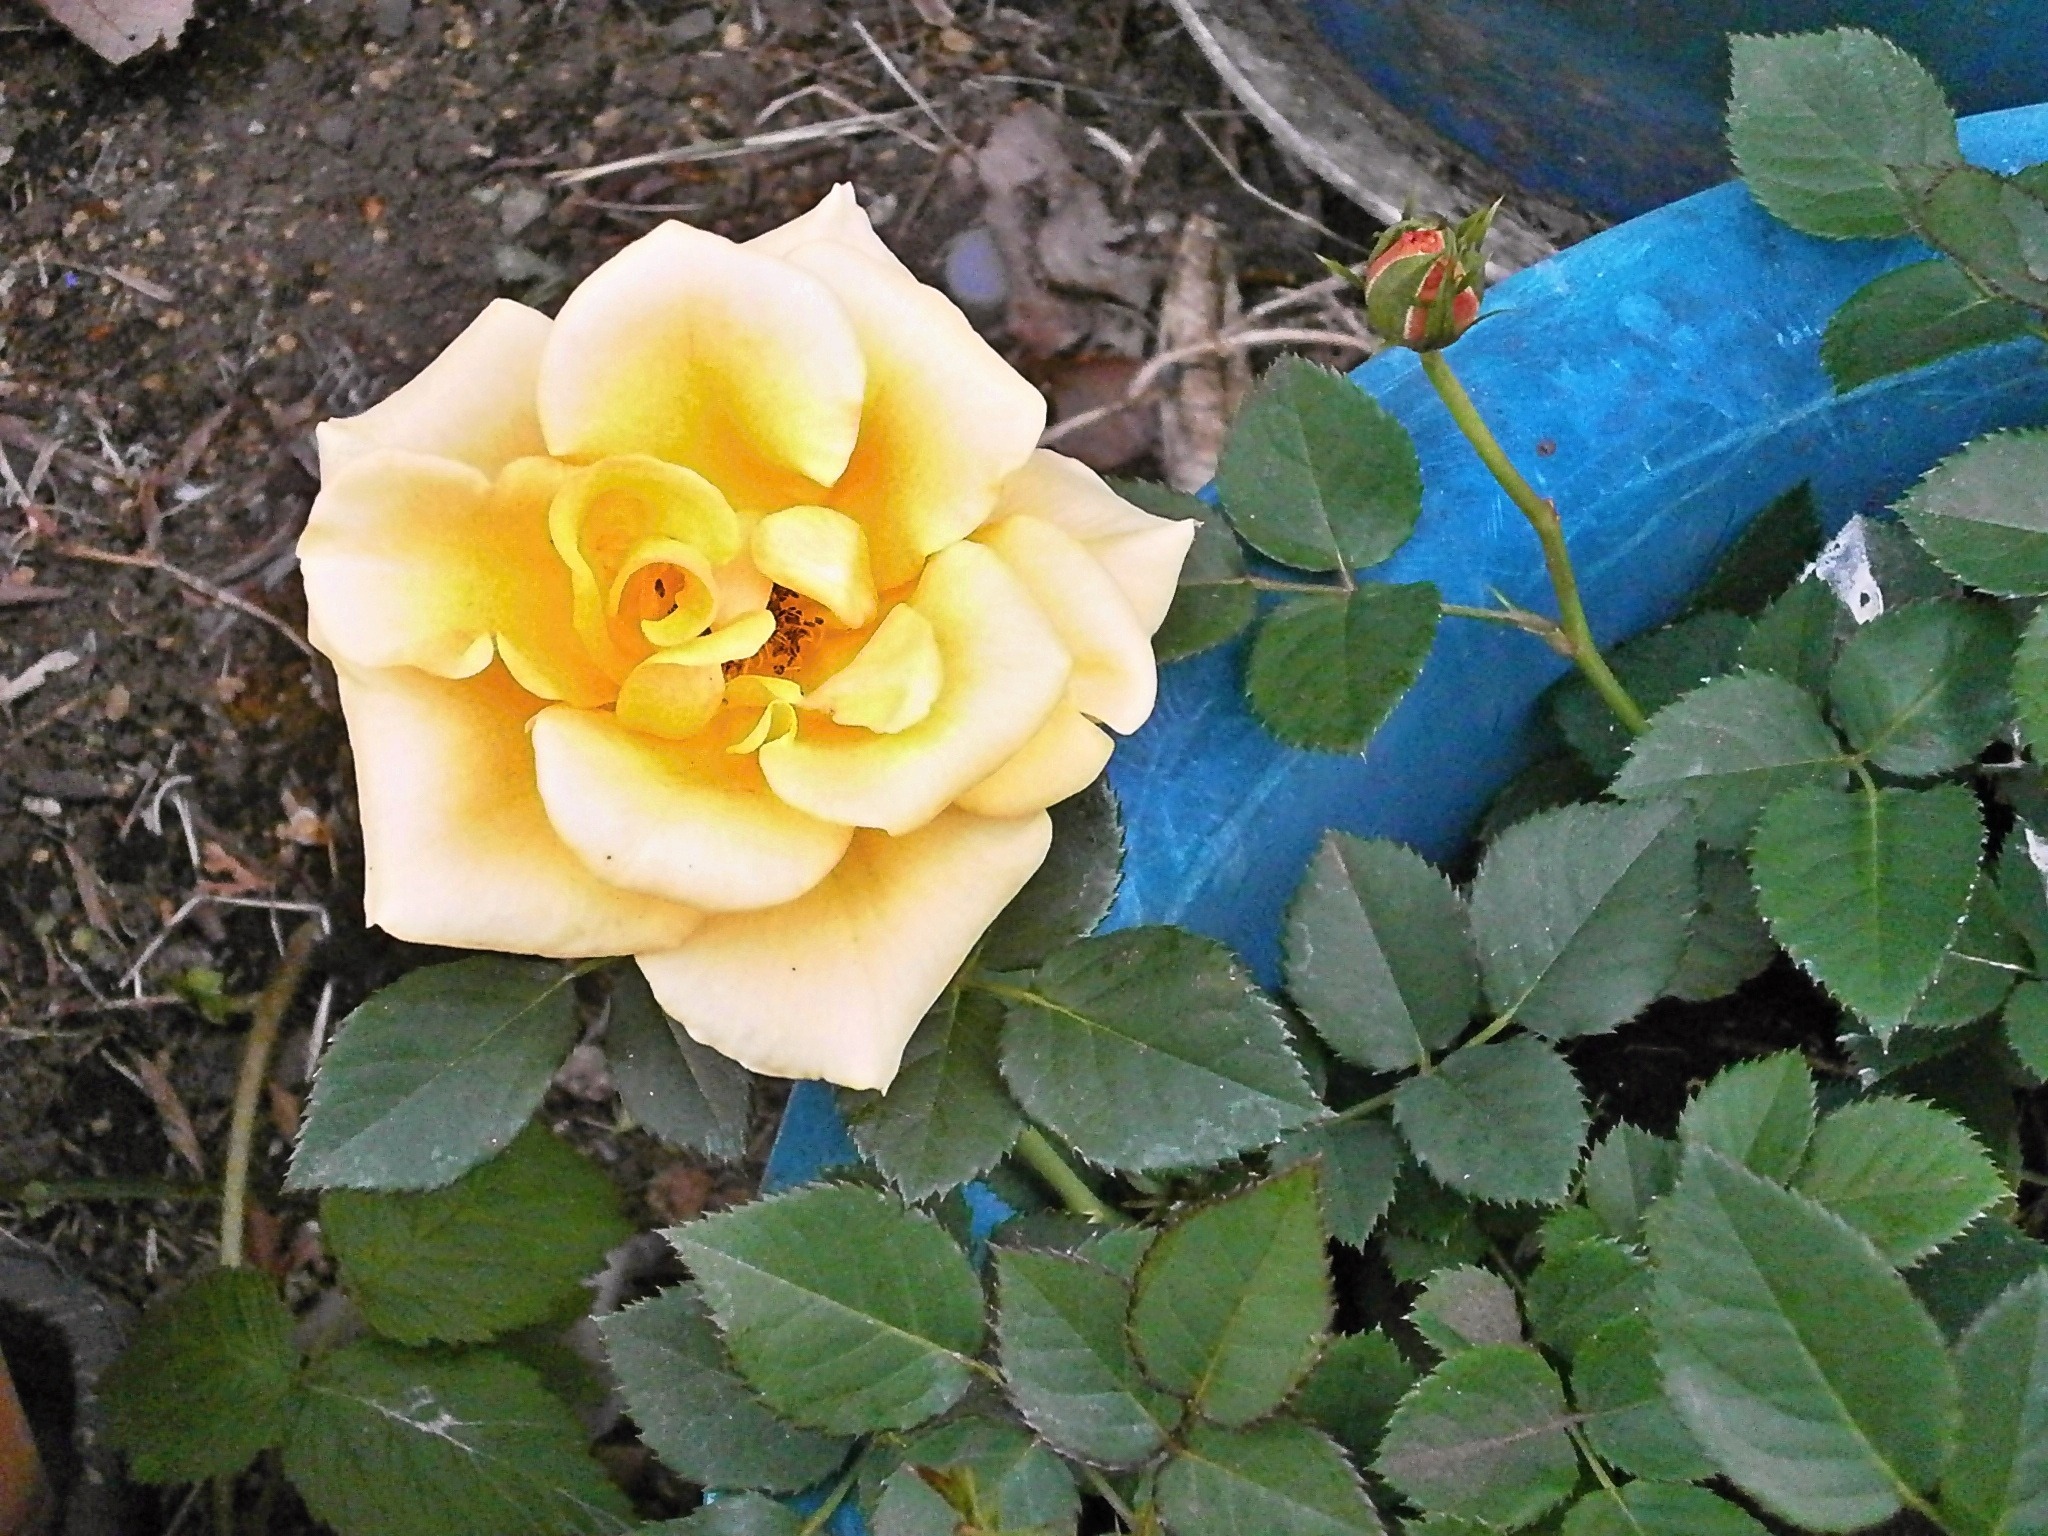
plant, flower, petal, rose, botany, flora, shrub, potted plants, yellow flowers, floribunda, rose garden, flowering plant, garden roses, rose family, land plant, rose order